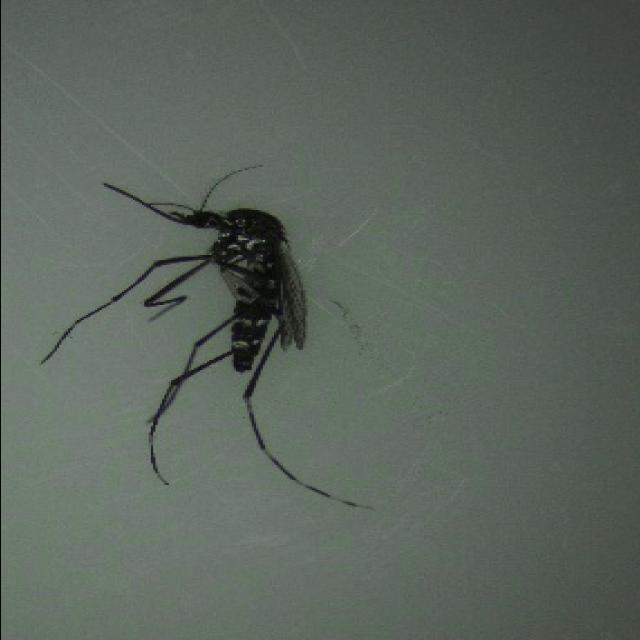
Species: aedes_albopictus